Pier Paolo Capponi

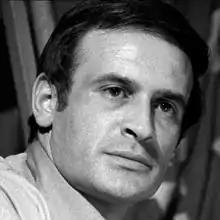
Capponi in "The Subversives" (1967)

Born in Subiaco, after his studies Capponi attended a theater school and later was chosen by director Vittorio De Seta for an important role in "Almost a Man". His film career was divided equally between "auteur" films (with, among others, Paolo e Vittorio Taviani, Valerio Zurlini, Gérard Corbiau, Francesco Rosi and Nelo Risi) and genre films, in which he was sometimes credited as Norman Clark. On the big screen with some regularity for a decade, after 1977 Capponi focused his appearances on TV series and on stage.